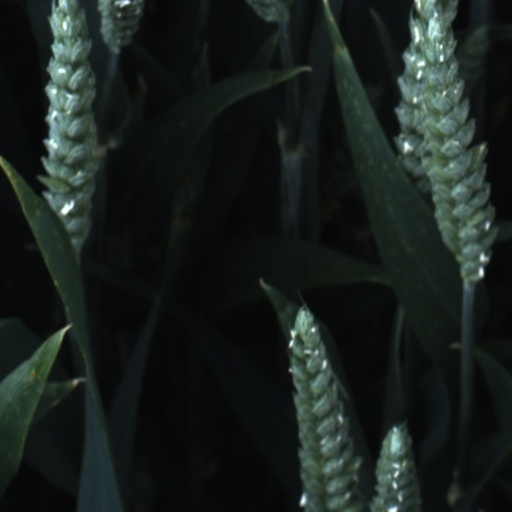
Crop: wheat